Abbott Laboratories

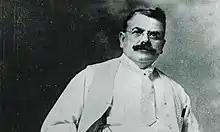
Dr. Wallace C. Abbott

In 1888 at the age of 30, Wallace Abbott (1857–1921), an 1885 graduate of the University of Michigan, founded the Abbott Alkaloidal Company in Ravenswood, Chicago. At the time, he was a practising physician and owned a drug store. His innovation was formulating the active part of alkaloid medicinal plants—morphine, quinine, strychnine and codeine—as tiny "dosimetric granules", producing more consistent and effective dosages for patients than the liquid preparations previously used, which deteriorated over time. In 1922, the company moved from Ravenswood to North Chicago, Illinois.